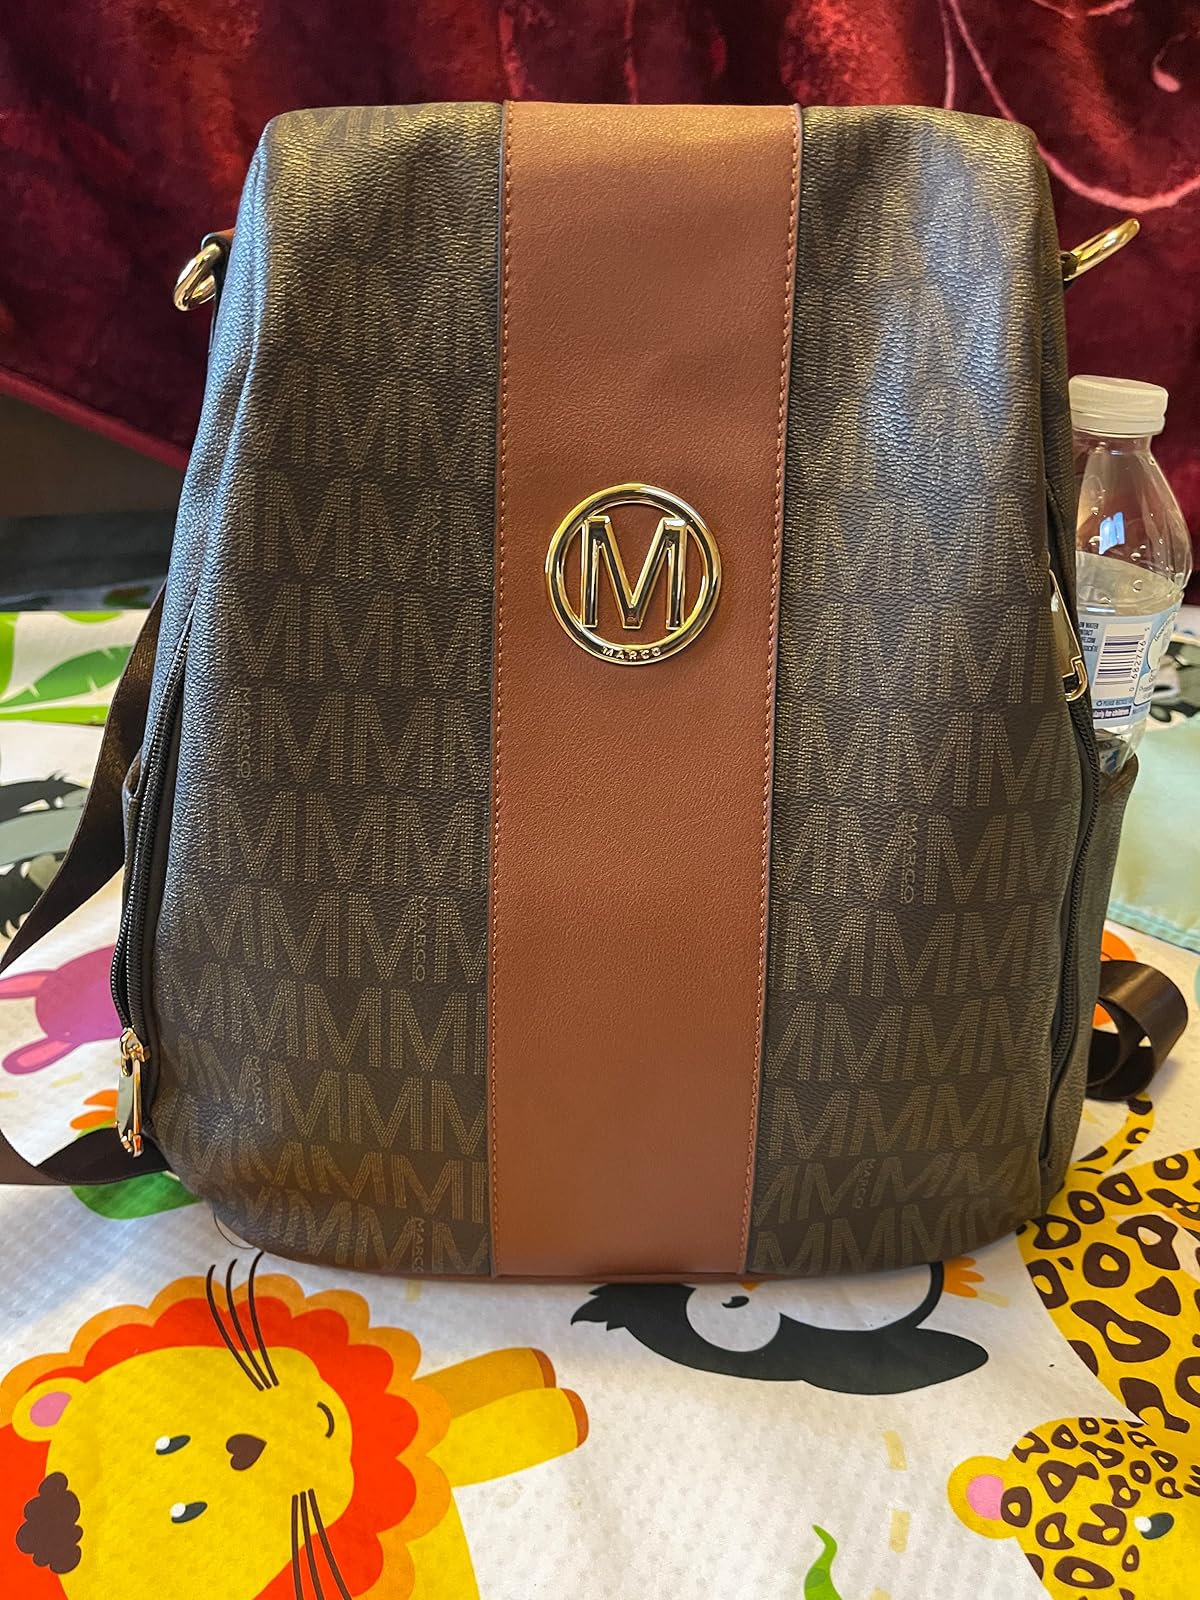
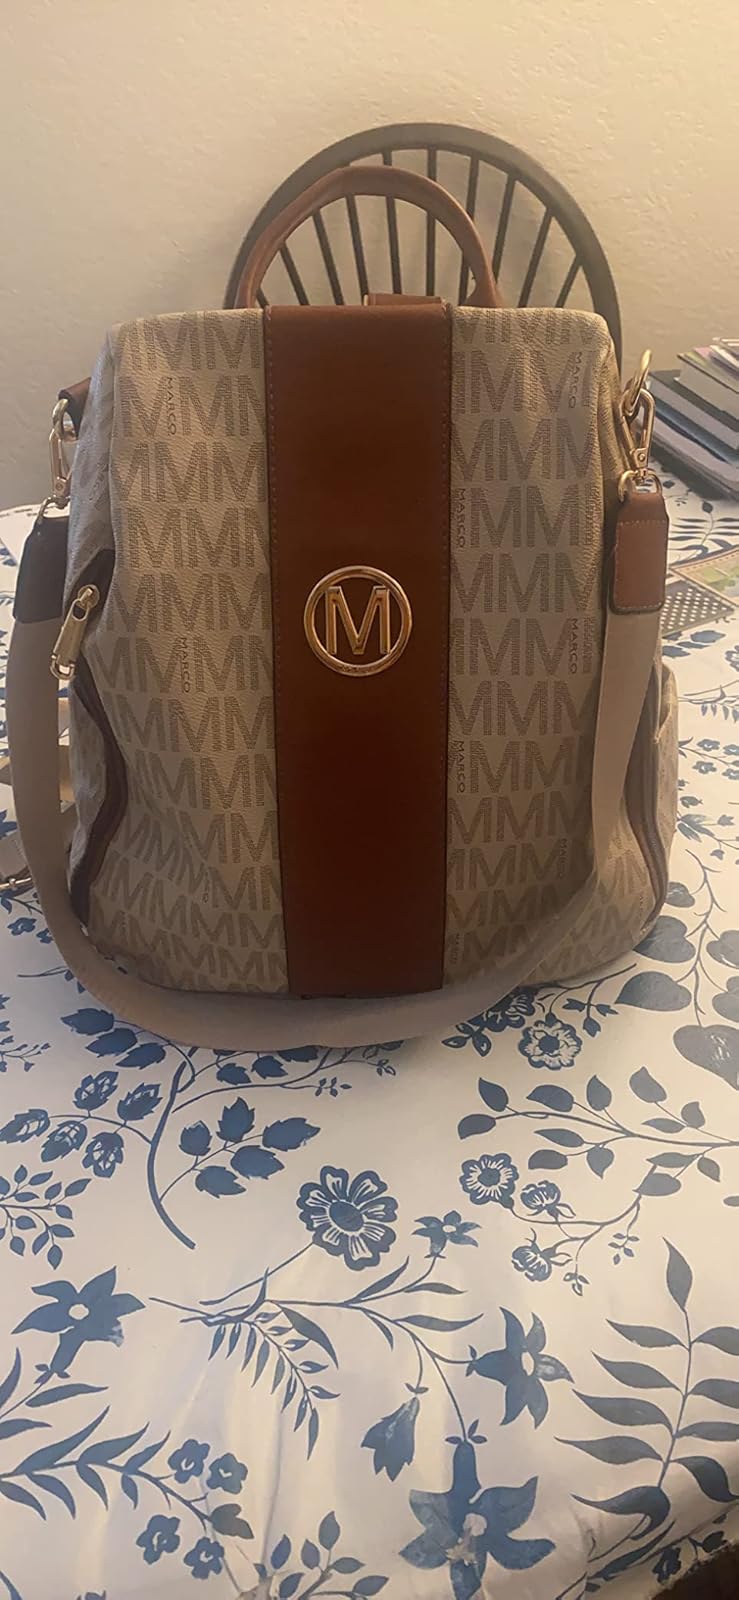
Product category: accessories_handbag
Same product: no